Córdoba Province, Argentina

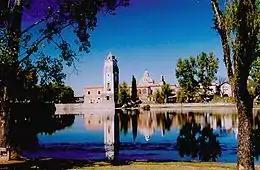
Jesuit Estancia in Alta Gracia

The province is among the most visited in Argentina (mostly by domestic travelers) because of its hilly landscapes, pleasant weather, "fun" reputation, and cultural offerings. In particular, cities like Villa Carlos Paz, Villa General Belgrano, Cosquín and La Cumbrecita attract a large number of tourists. This supports a large hospitality industry with hotels, restaurants, bars and resorts. Around three million tourists, both foreign and Argentinian, visit Córdoba every year. The province has 500,000 hotel beds, including hostels, tourist farms, and other types of accommodation. There are four five-star hotels, of which three are located in Córdoba City (Sheraton Cordoba Hotel, Holiday Inn, Interplaza), and one on the hills at Punilla Valley (El Castillo). Important festivities include the Cosquín National Folk Music Festival, and the Jesús María Folk and Taming Festivals.